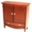
Label: wardrobe